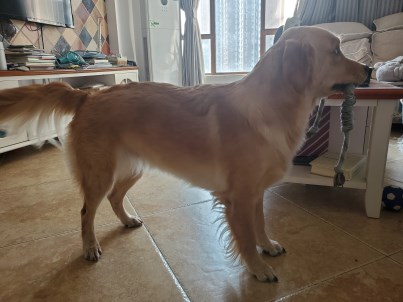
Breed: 5355-n000126-golden_retriever